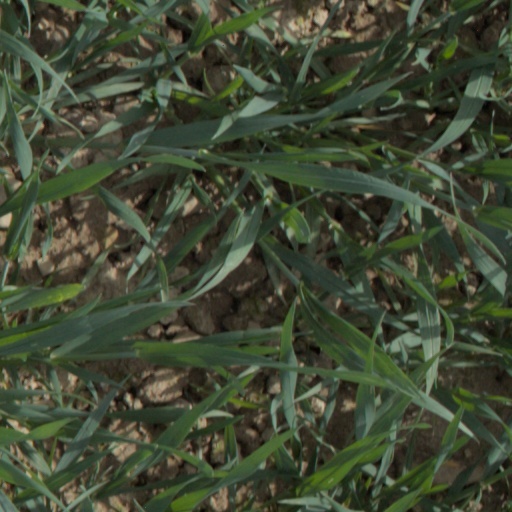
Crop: wheat